Lily (band)

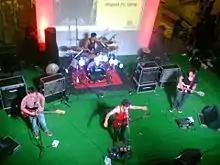
Lily performing live in 2012, back when the band were still called "Callalily"

Lily (stylized in all caps, formerly known as Callalily) is a pop rock band from the Philippines formed in 2005. The band is currently composed of Lem Belaro, Aaron Ricafrente, Nathan Reyes, Joshua Bulot, Ezra Bañez, and Alden Acosta, the band's original lead guitarist who reunited with the band in 2022, twelve years after he left in 2010.